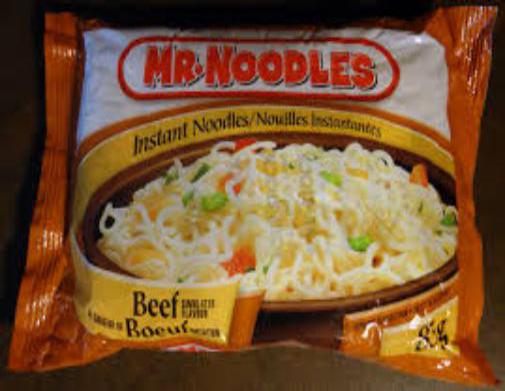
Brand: mr. noodles
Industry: Food